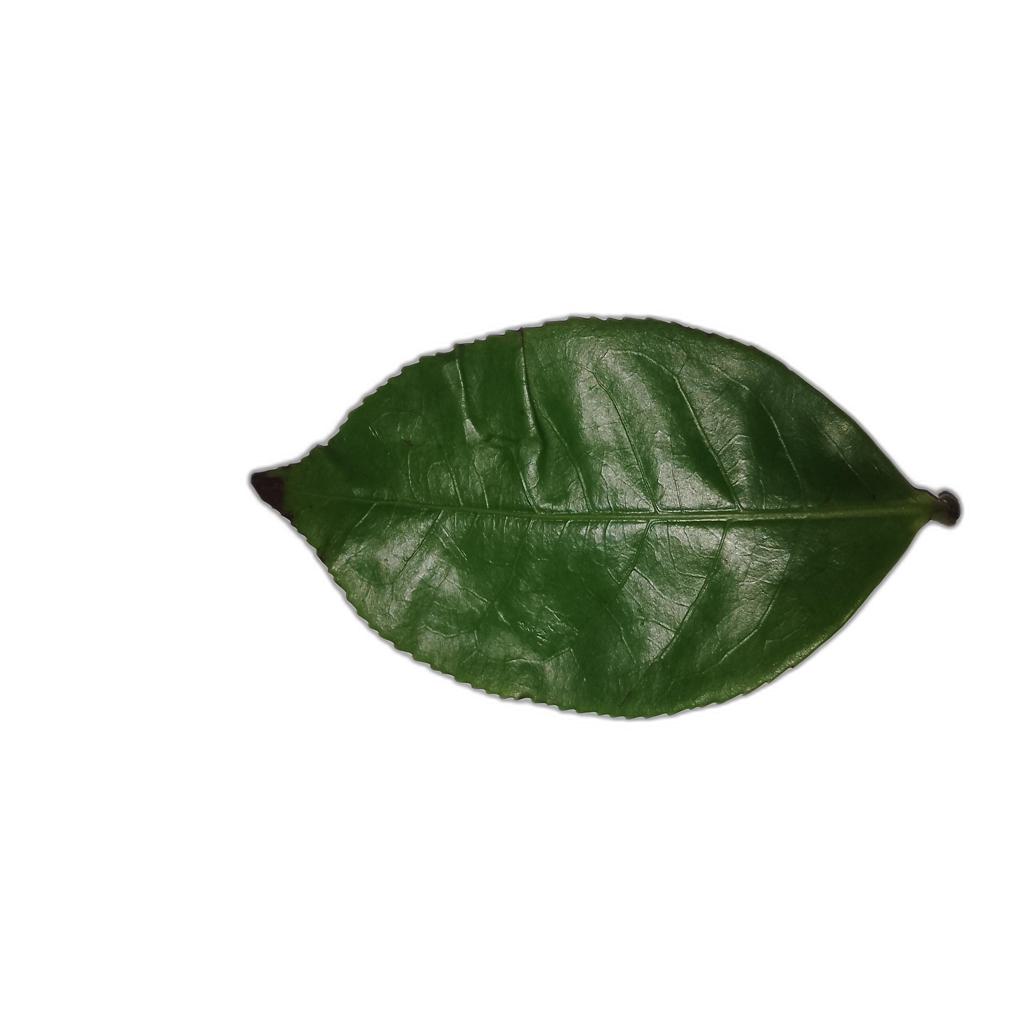
Label: Healthy